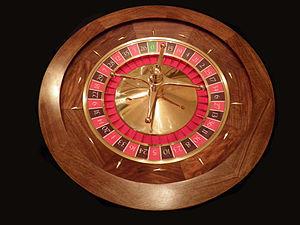
La roulette est un jeu de hasard dans lequel chaque joueur, assis autour d'une table de jeu, mise sur un ou plusieurs numéros, une couleur, la hauteur ou la parité du numéro qu'il espère être tiré. Le tirage du numéro s'effectue à l'aide d'une bille jetée dans un récipient circulaire tournant et muni d'encoches ayant des numéros de différentes couleurs. Ce jeu est surtout joué dans les casinos. La roulette est un jeu très proche du jeu de la boule, qui se joue avec un plateau cylindrique fixe comprenant 9 numéros.